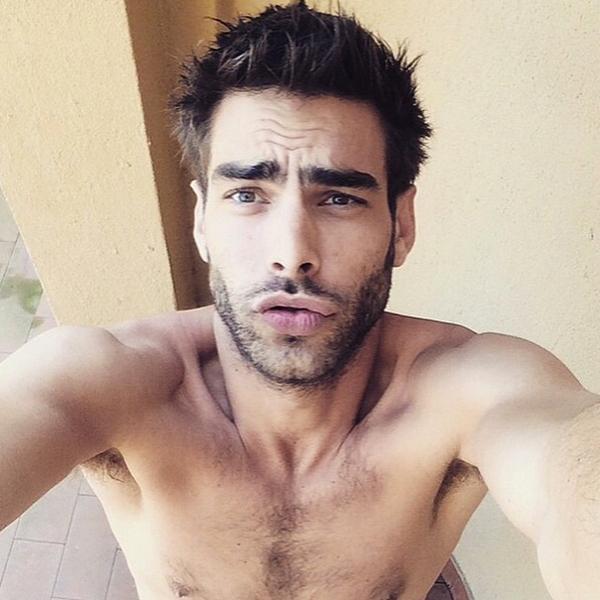
Gender: men